International Defence Exhibition and Seminar

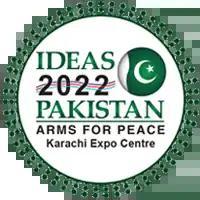

IDEAS 2022 was held from November 15 to November 19, 2022, at the Karachi Expo Center. It featured 218 national exhibitors and 314 international exhibitors, covering a total area of 12,600 square meters (135,600 square feet). The exhibition spanned four days and attracted approximately 51,000 trade visitors.